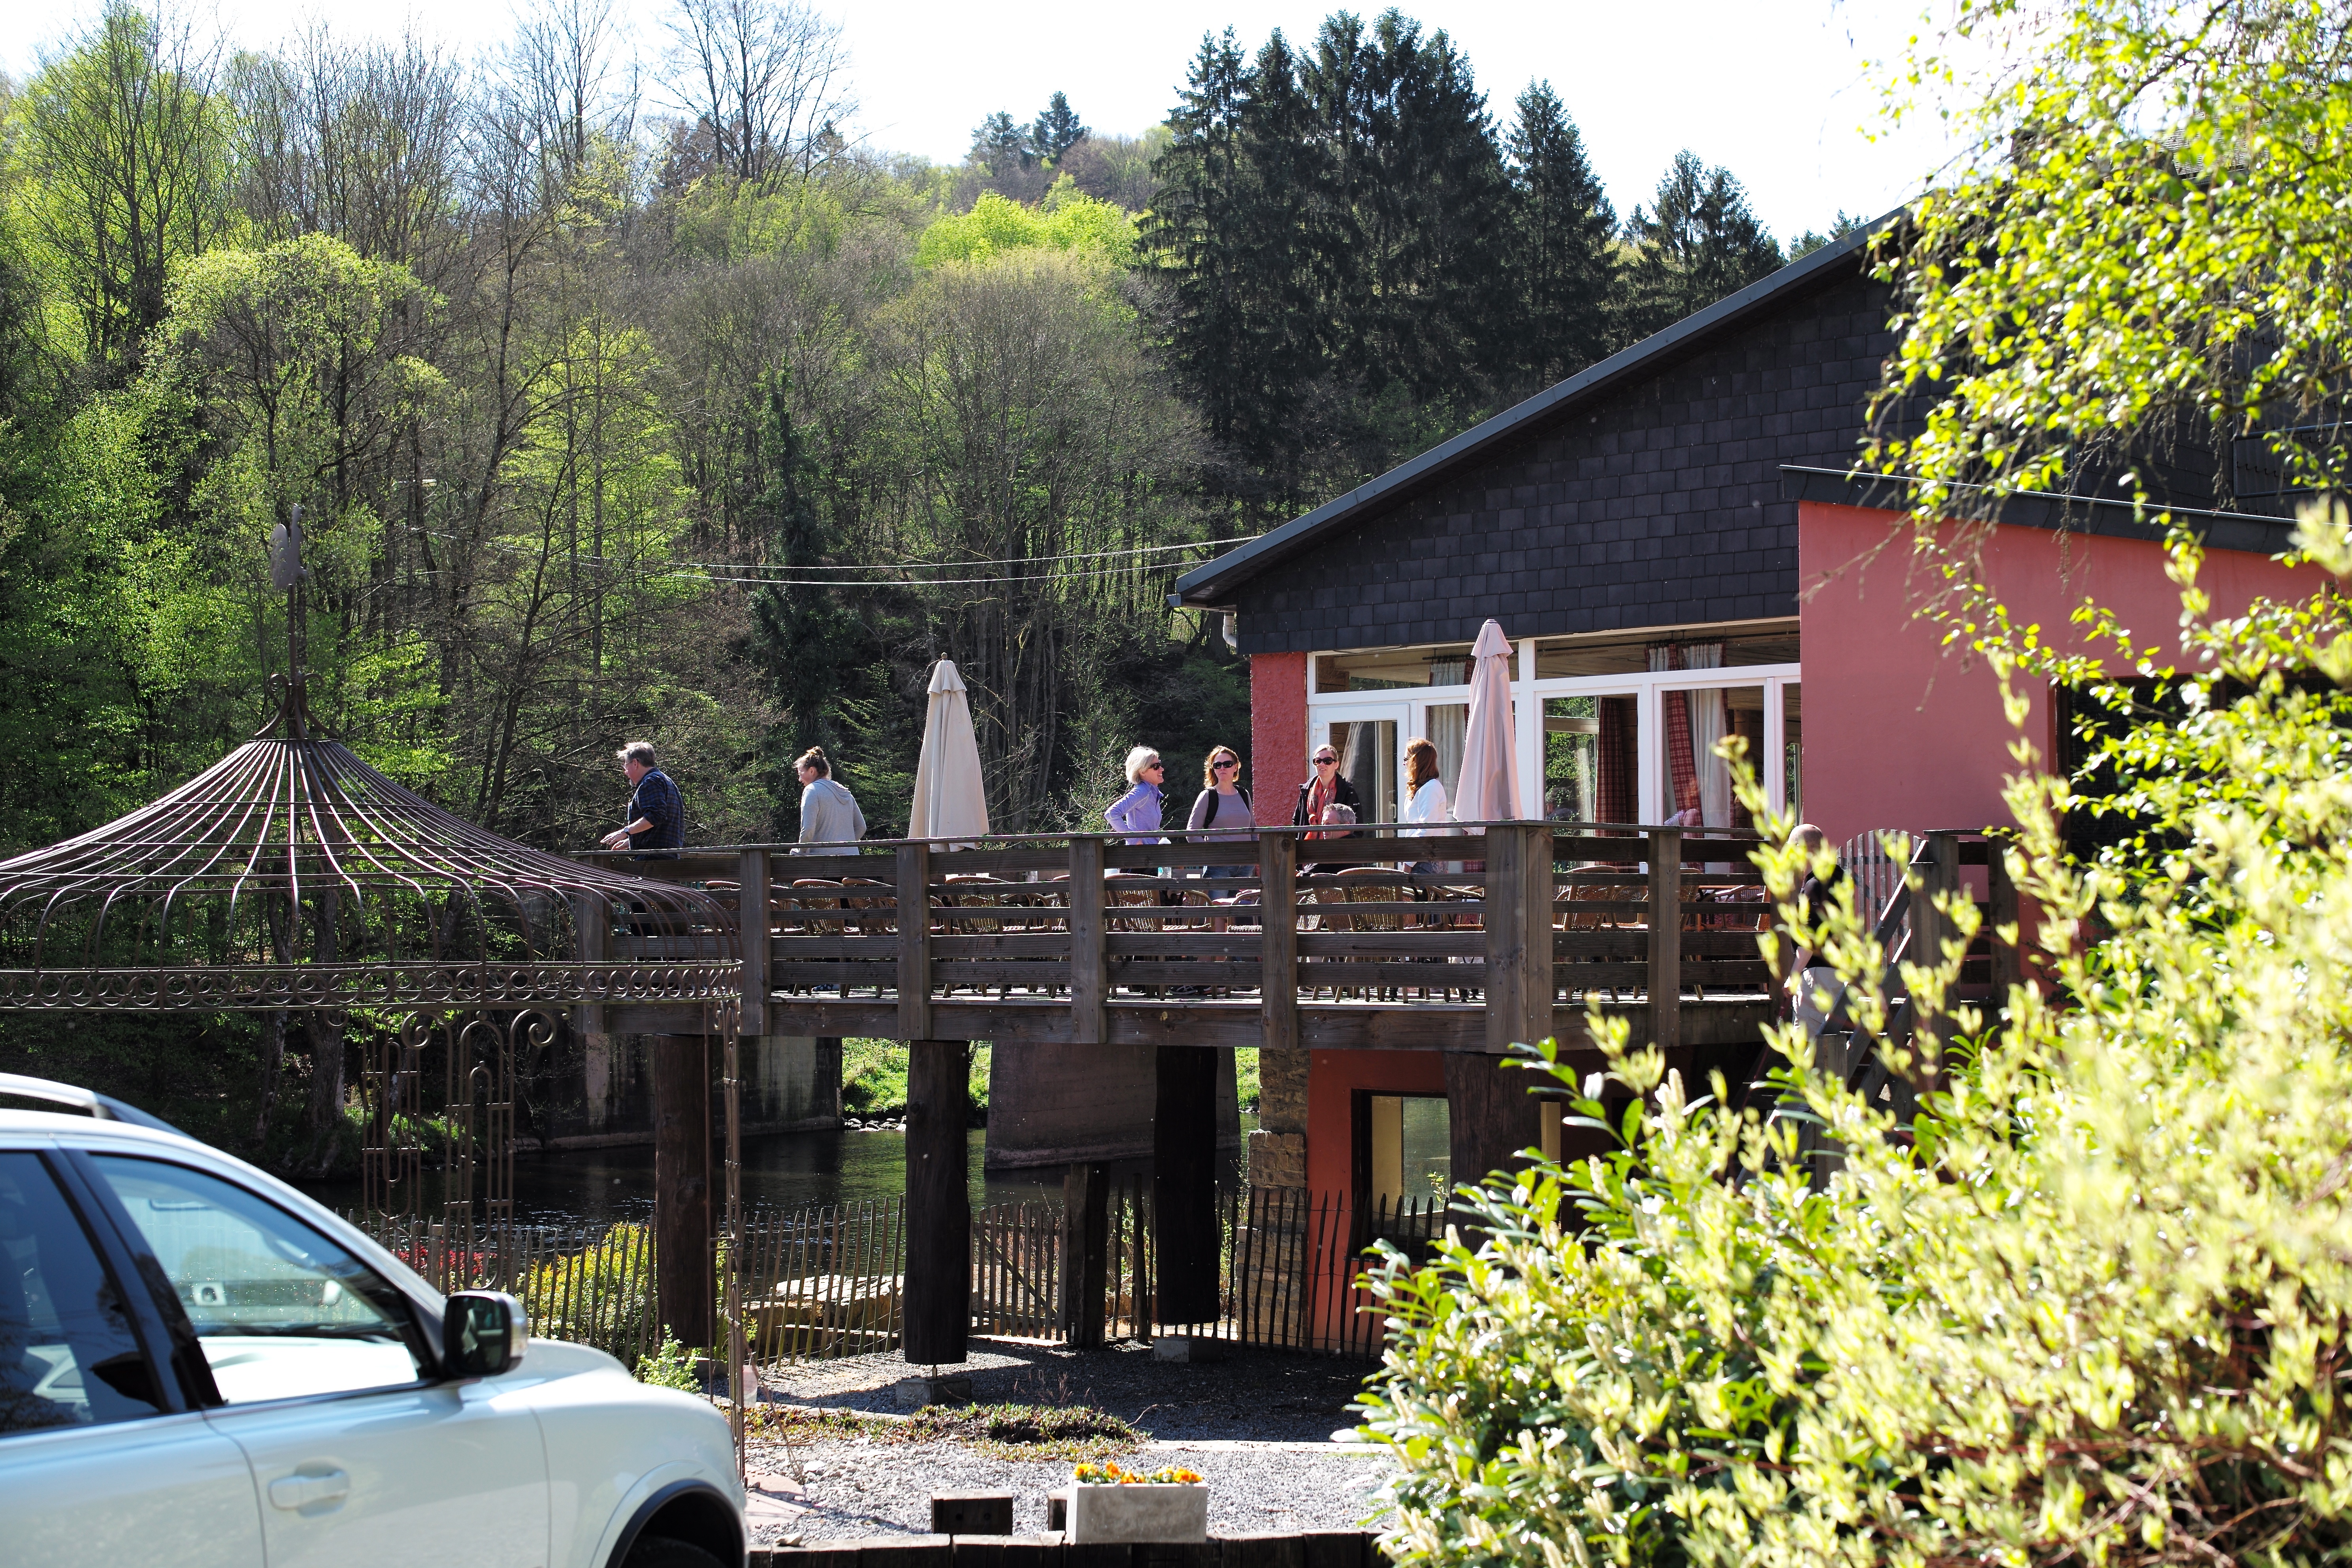
tree, nature, hiking, house, home, travel, village, europe, spring, cottage, belgium, estate, leica, ardennes, stoumont, rural area